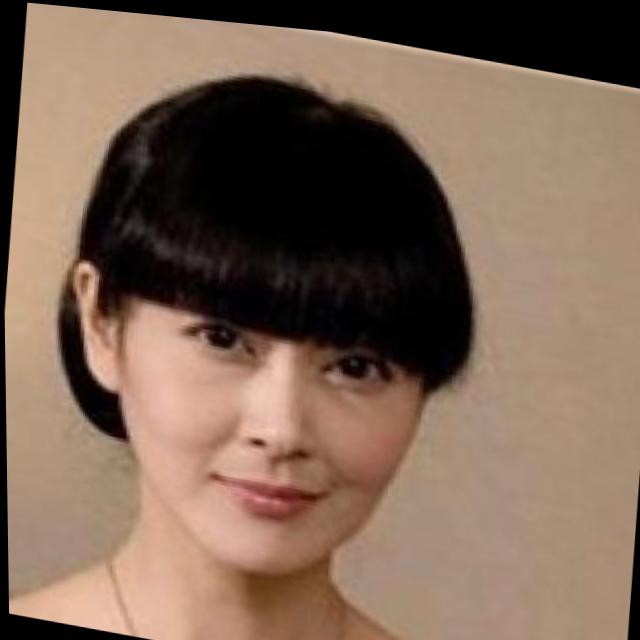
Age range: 21-44